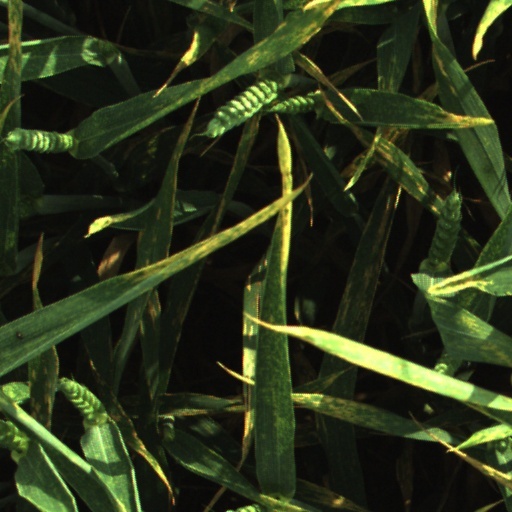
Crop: wheat